Prozac Nation (film)

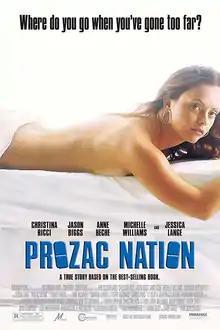
Promotional poster

Prozac Nation is a 2001 psychological drama film directed by Erik Skjoldbjærg, starring Christina Ricci, Jason Biggs, Anne Heche, Michelle Williams, Jonathan Rhys Meyers, and Jessica Lange. It is based on Elizabeth Wurtzel's 1994 memoir of the same name, which describes Wurtzel's experiences with atypical depression. The title is a reference to Prozac, the brand name of an antidepressant she was prescribed.